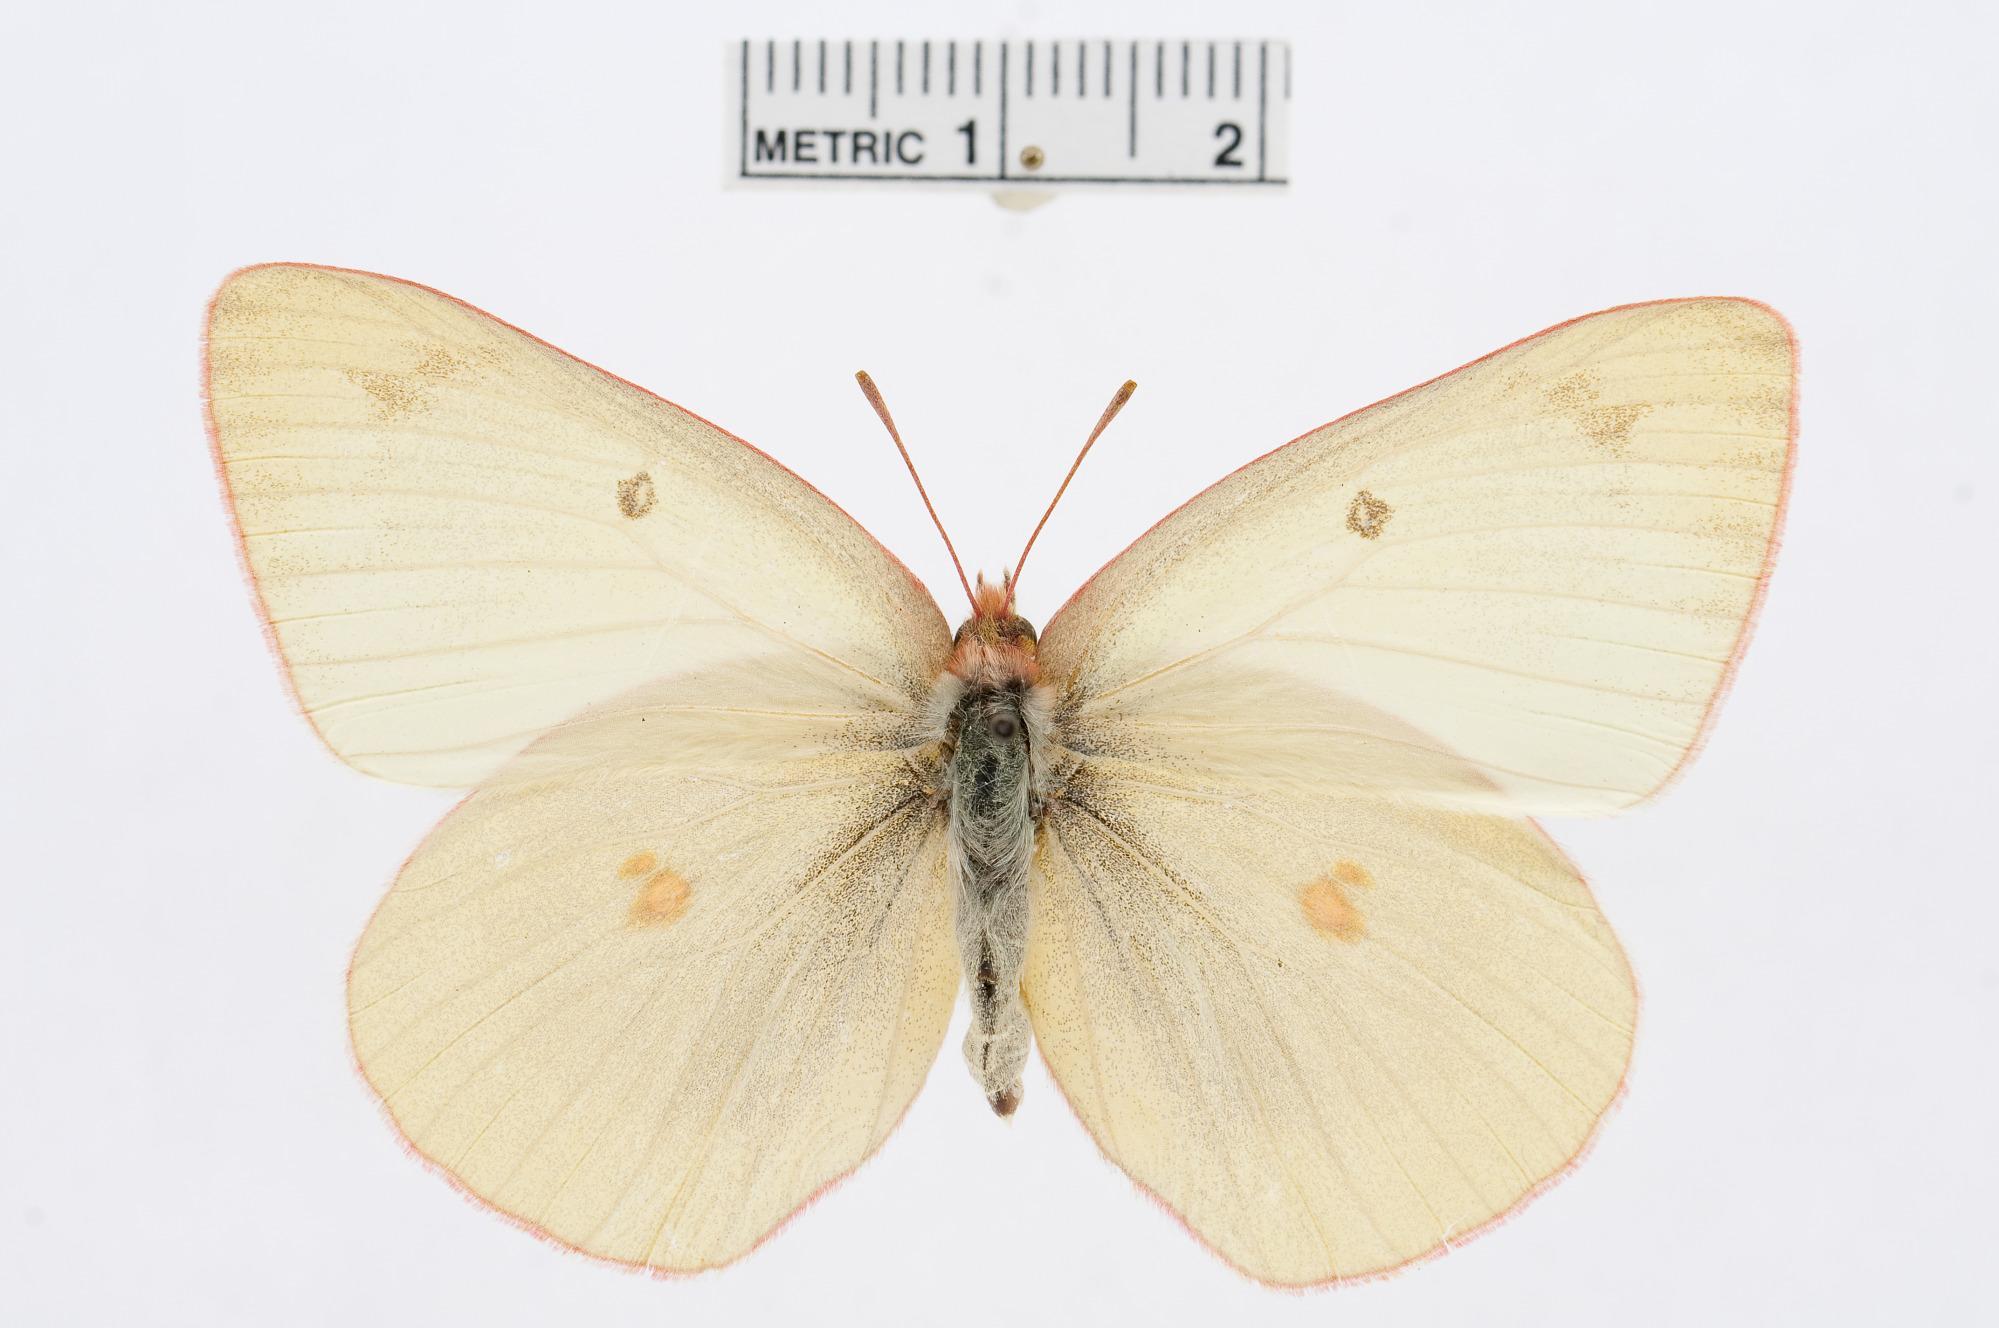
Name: Colias scudderii
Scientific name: Colias scudderii
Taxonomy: Animalia, Arthropoda, Hexapoda, Insecta, Lepidoptera, Pieridae, Coliadinae